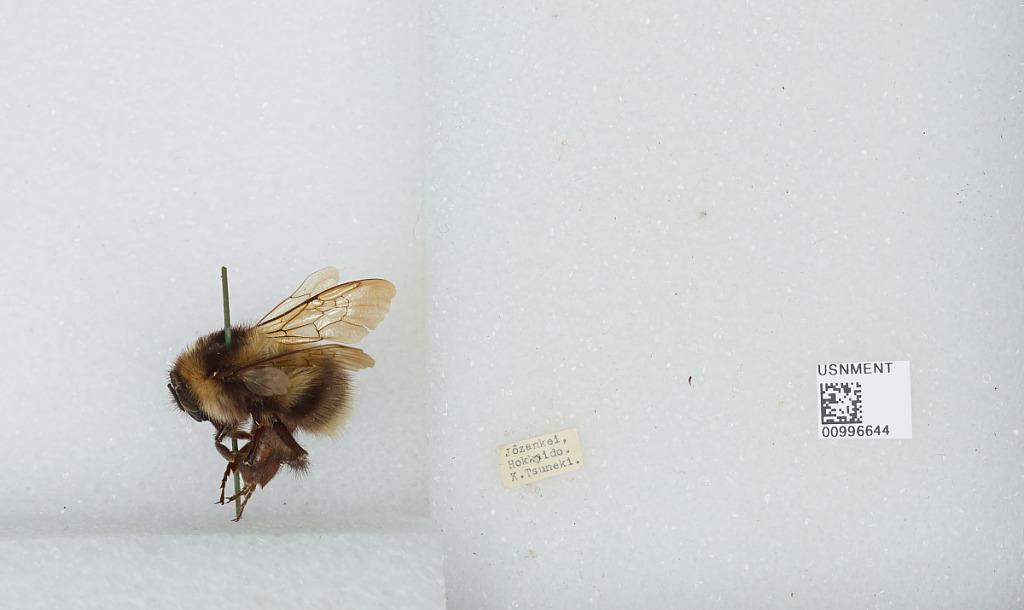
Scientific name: Bombus (Diversobombus) diversus Smith
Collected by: K. Tsuneki
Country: Japan
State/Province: Hokkaido
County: Jozankei